Aakirkeby Municipality

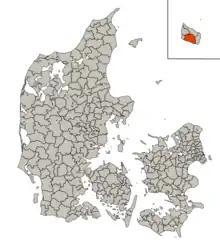
Aakirkeby Municipality's location in Denmark, 1970–2007.

Aakirkeby Municipality is a former municipality of Denmark which existed from 1970 until 2007. Its administrative region is today part of Bornholm Municipality.